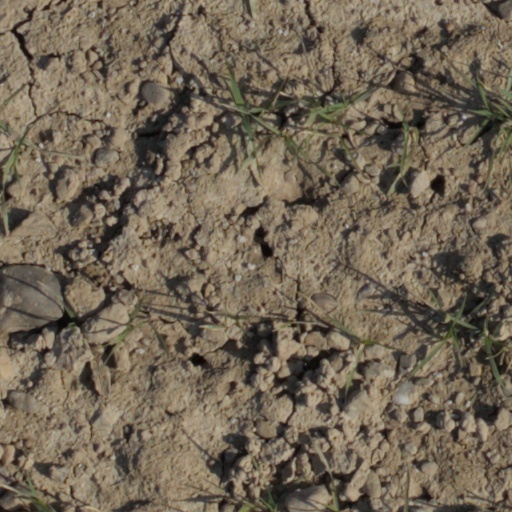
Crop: wheat